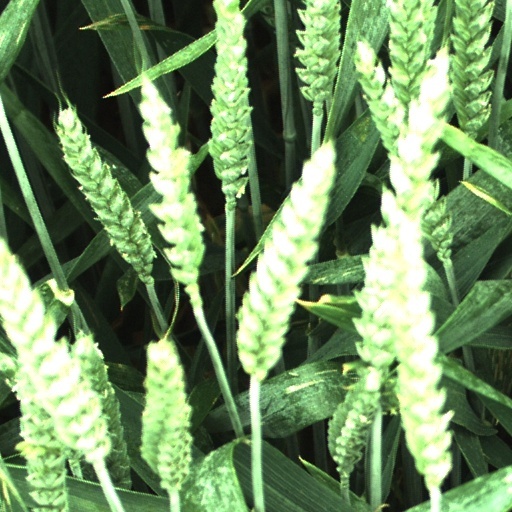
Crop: wheat